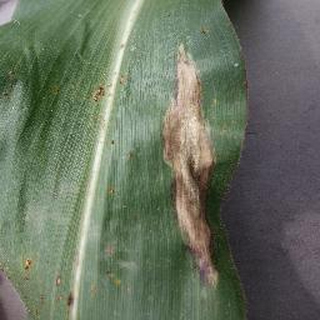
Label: corn_northern_leaf_blight